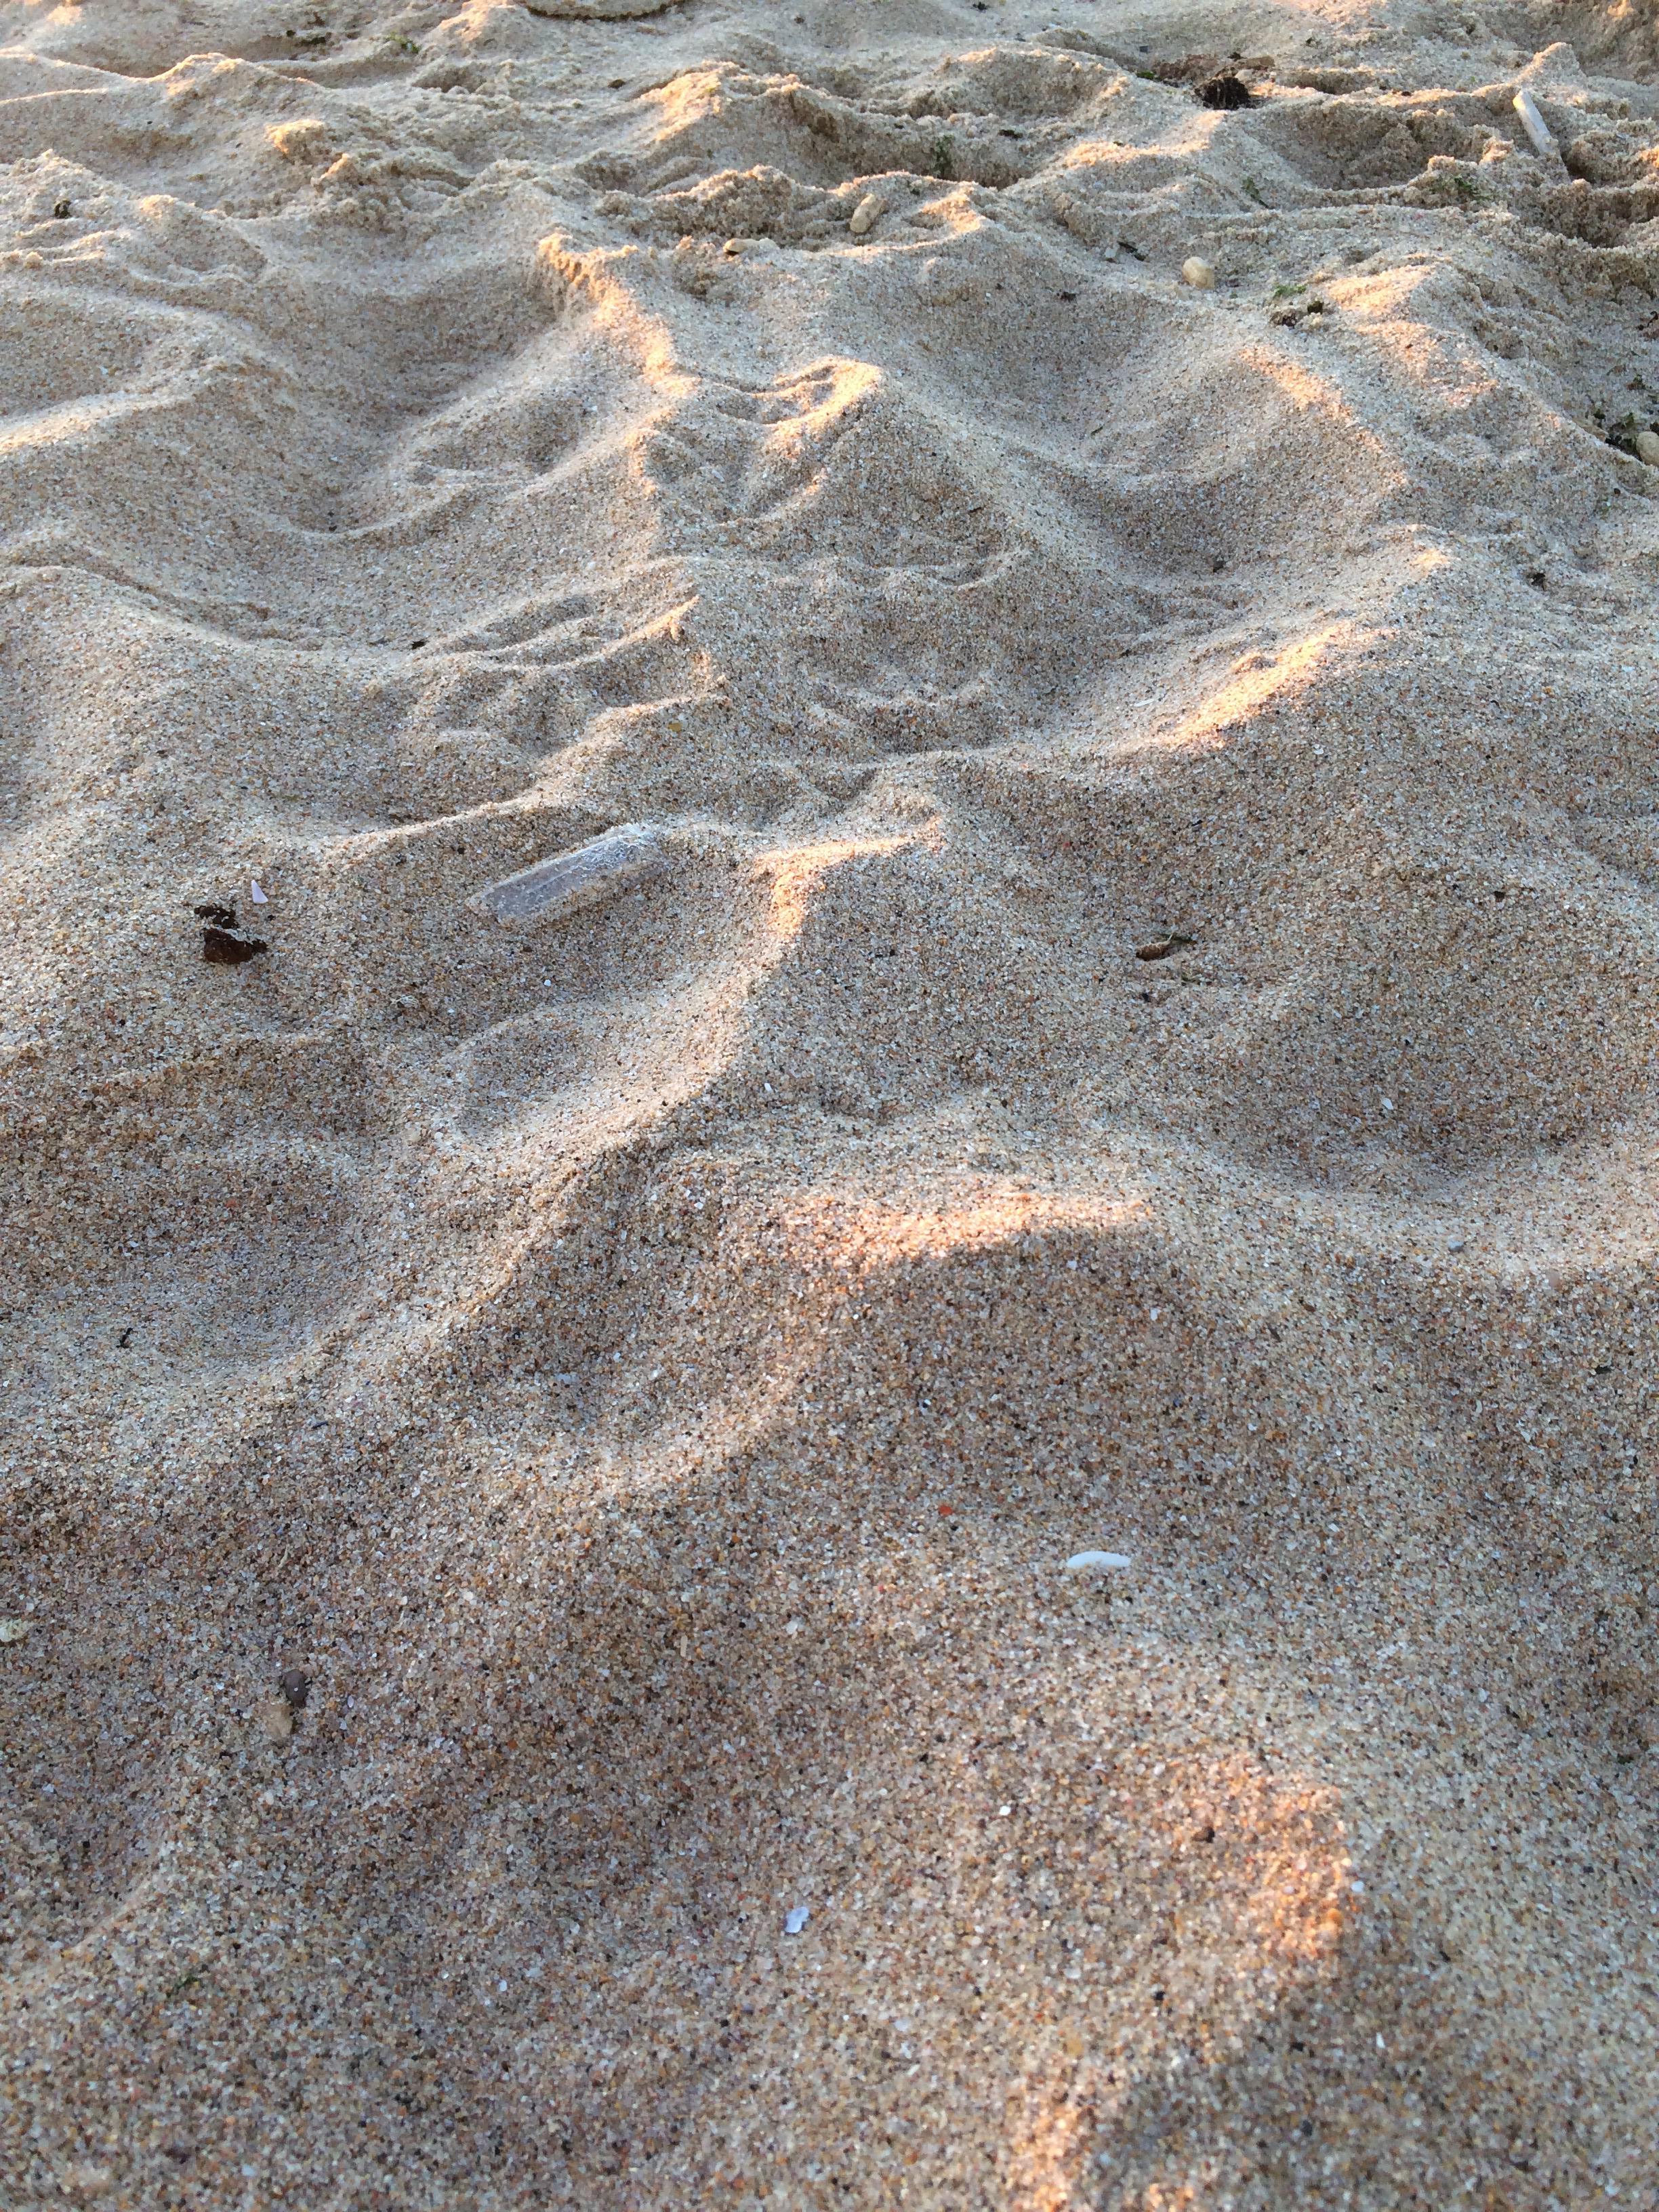
Object: Plastic film (Plastic bag & wrapper)